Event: Nepal Earthquake
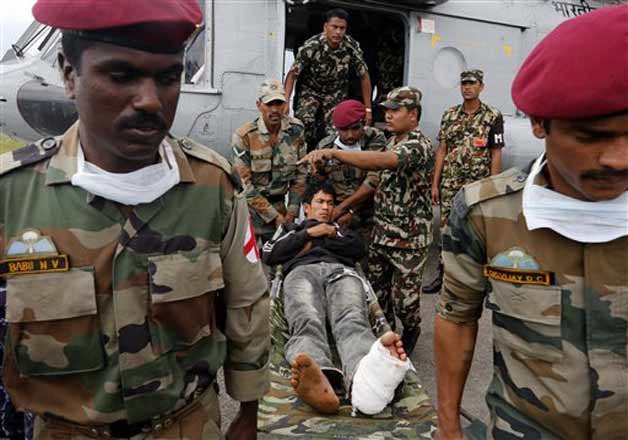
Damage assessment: no_damage